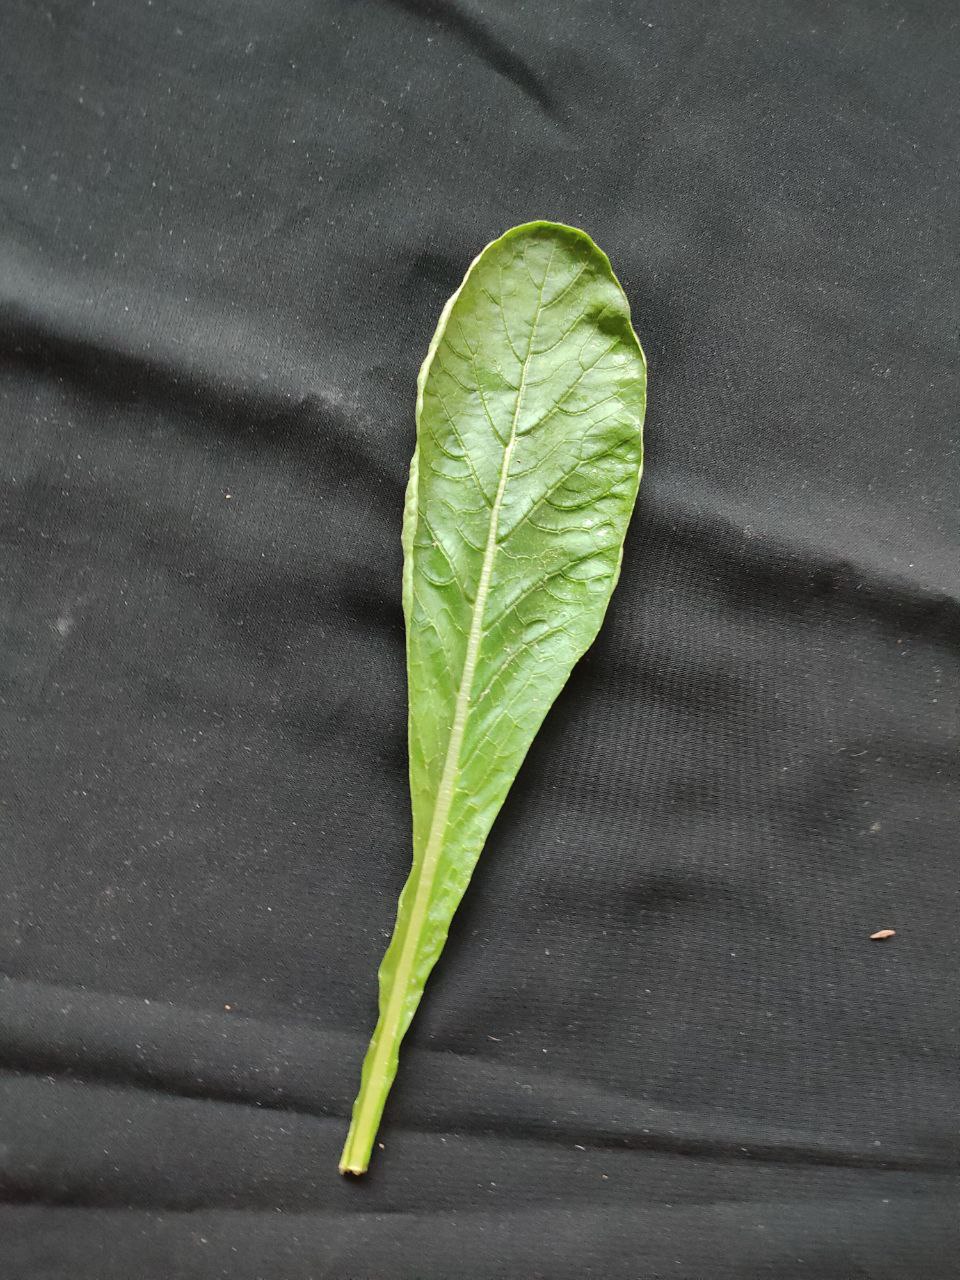
Label: Fresh leaf